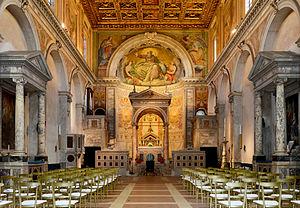
L'église San Cesareo de Appia, également appelée San Cesareo in Palatio, est une église romaine située dans le rione de Celio à proximité du mont Palatin au tout début de la via Appia. Elle est dédiée à Saint Césaire de Terracina, un diacre et martyr du IIᵉ siècle.